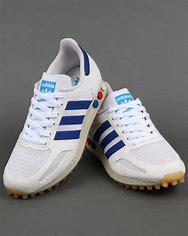
Brand: Adidas
Model: La Ii